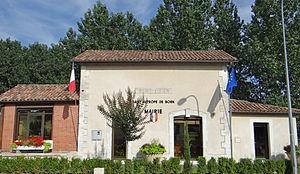
Saint-Eutrope-de-Born - Mairie
Saint-Eutrope-de-Born est une commune du Sud-Ouest de la France, située dans le département de Lot-et-Garonne.